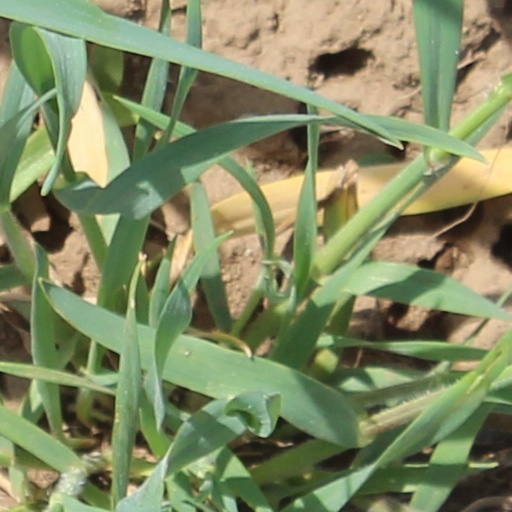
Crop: wheat